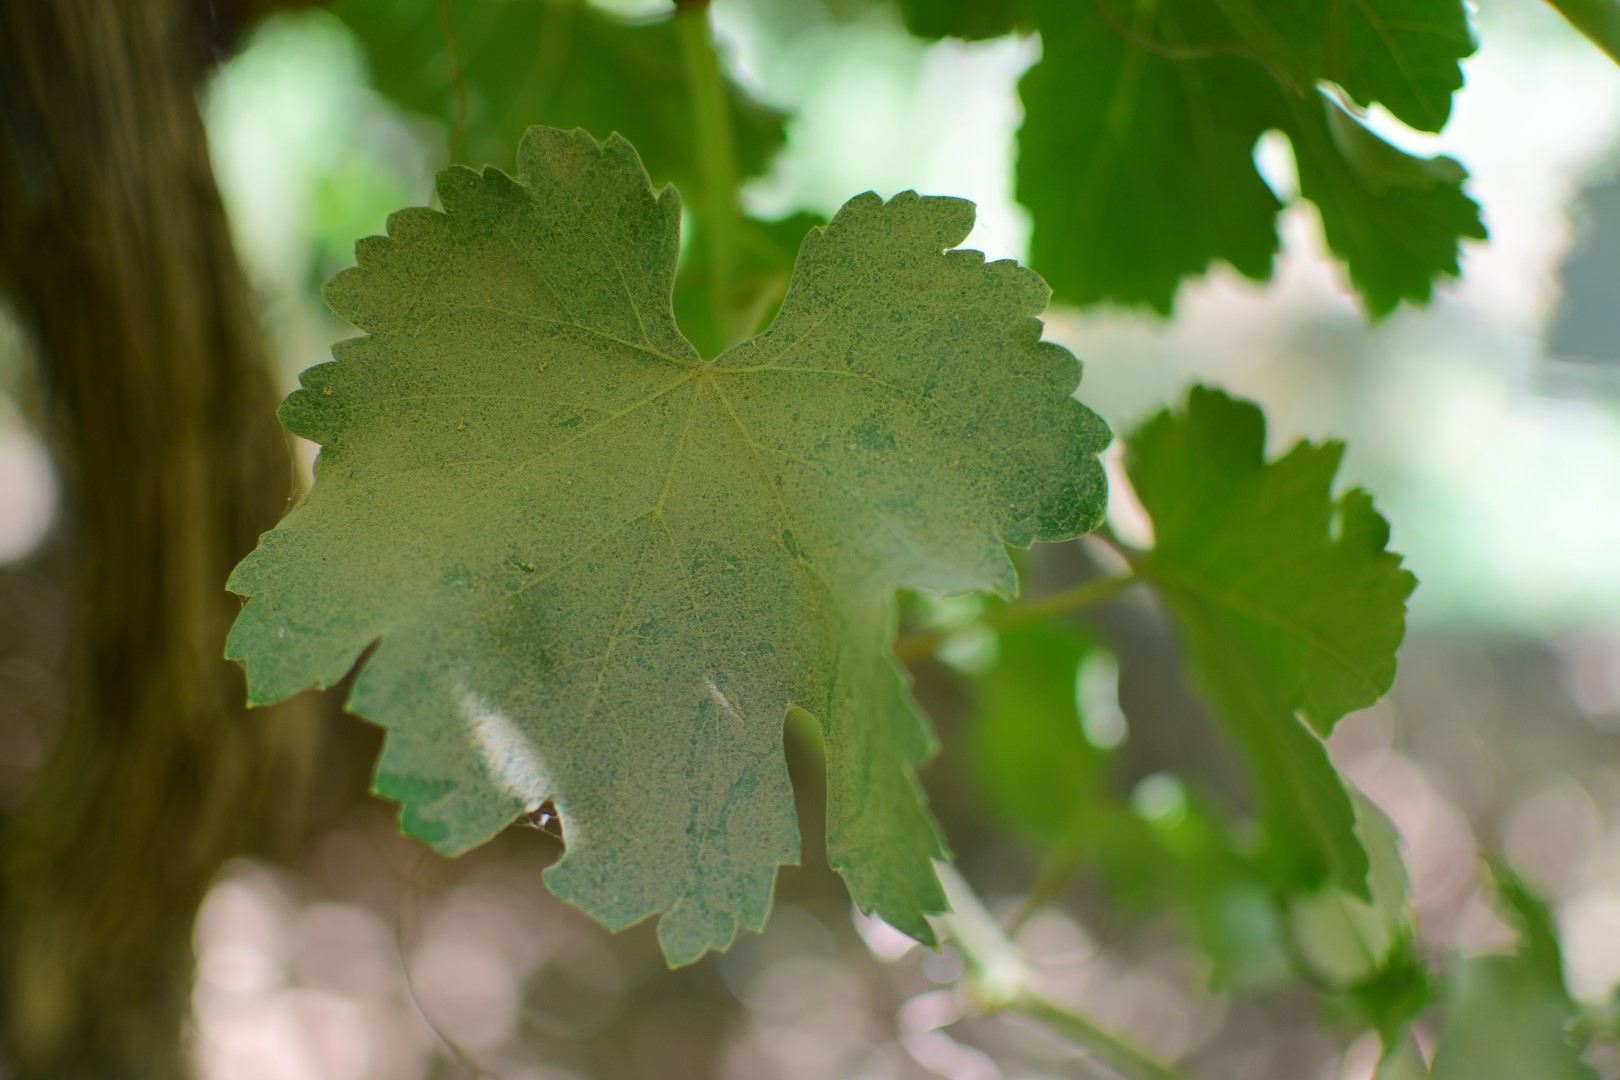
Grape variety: Frinsi